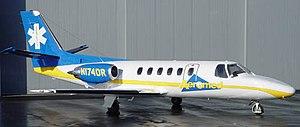
Cessna Citation est un nom commercial utilisé par le constructeur aéronautique américain Cessna pour sa ligne de jets d'affaires depuis 1969. Plutôt qu'un modèle particulier d'avion, le nom s'applique à plusieurs « familles » d'avions à réaction produits au fil des années. Les versions militaires comprennent les series T-47 et UC-35. Cette ligne doit son nom à un cheval, Citation, l'un des plus célèbres champions de l'histoire des courses américaines.